Mika Kallio

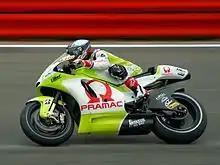
Kallio at the 2010 British Grand Prix.

On 30 September 2009, Kallio announced that he had signed a new one-year contract with Pramac Ducati that would see him ride for the team in the 2010 season. The 2010 season would prove to be an extremely difficult season for Kallio however. His new teammate Aleix Espargaró replaced Canepa, and gave Kallio a harder time than the Italian, often matching or outpacing him. Kallio would only pick up two top-10 finishes throughout the whole season, an impressive 7th at Jerez from the back of the grid, and 9th place at Laguna Seca. On 17 October 2010, Kallio announced that he would not be competing in the final two rounds of the 2010 season, due to a shoulder injury that he had been riding with, since Le Mans in May. Kallio and Pramac parted ways, as he had not been offered a contract for 2011 by the team, finishing the season with 43 points, 17th in the rider's championship.